Laminar armour

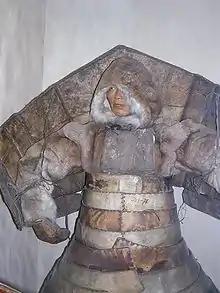
Laminar armour from hardened leather reinforced by wood and bones such as this is worn by native Siberians

Armour of Chukchi and Siberian Yupik had very similar construction, also used by the Tlingit. According to different sources, Chukchi armour could have only one enormous pauldron extending to the waist, used as a shield, and looking rather like a wing or had both "wings". Both Chukchi and Yupik armour could have lamellar or laminar constructions unlike other regions were lamellar and laminar armour typically had different construction and were made from different materials. Similar lamellar armour with "wing" pauldrons was used by Koryak people.